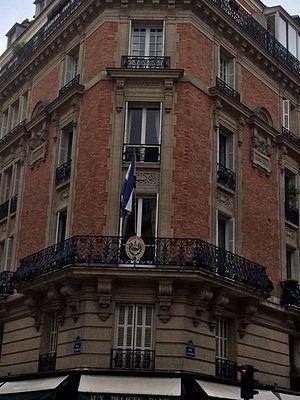
Ambassade de Salvador à Paris